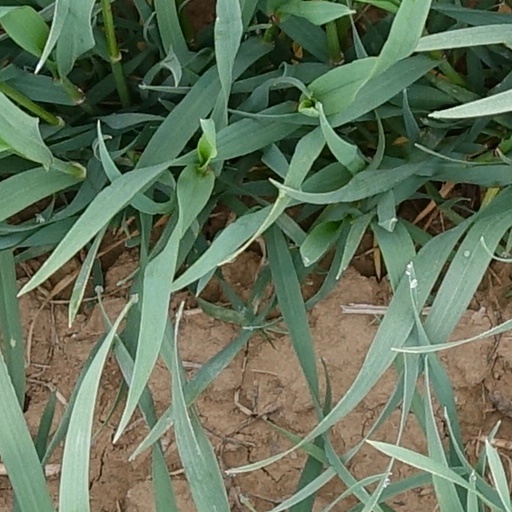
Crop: wheat